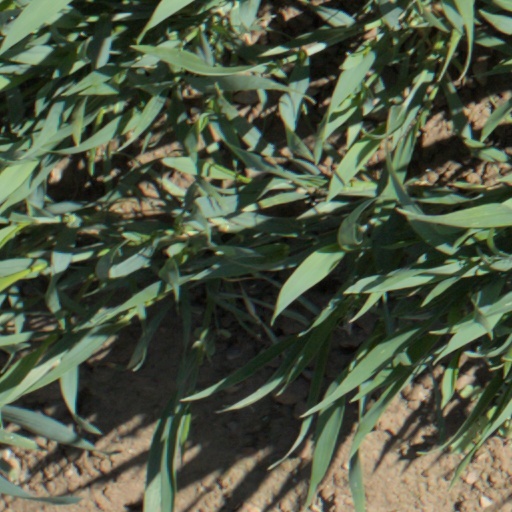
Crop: wheat